Dusky dolphin

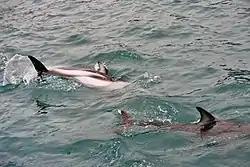
Two dolphins at the water surface

The dusky dolphin has a discontiguous range in the Southern Hemisphere; including the coasts of western and southeastern South America, southwestern Africa, New Zealand, and some oceanic islands in the south Atlantic and Indian Ocean. It has also been sighted off southern Australia.